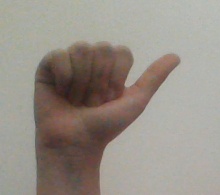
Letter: dhad